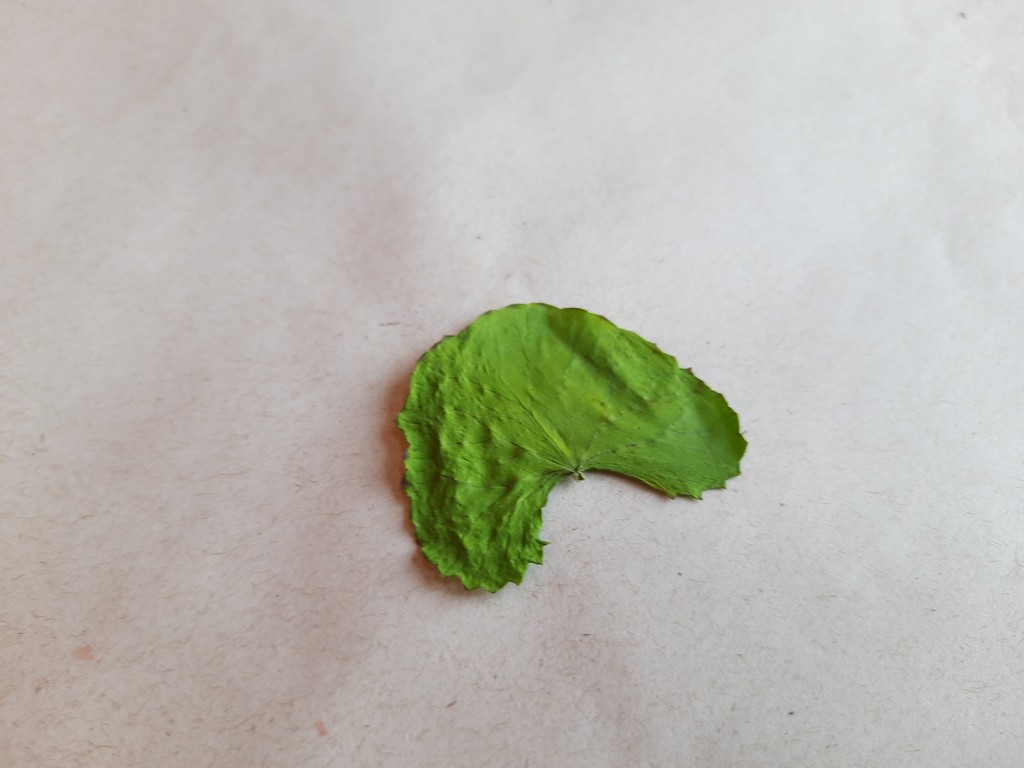
Label: Dried